S. Balachander

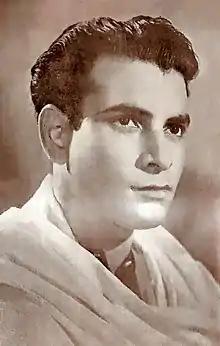
Balachander in 1948

Sundaram Balachander (18 January 1927 – 13 April 1990) was an Indian veena player and filmmaker. He directed, produced, and also composed music for a few of his films. Balachander was awarded the Padma Bhushan in 1982. He died of a heart attack at the age of 63, while on a music tour of India.